Kuromukuro

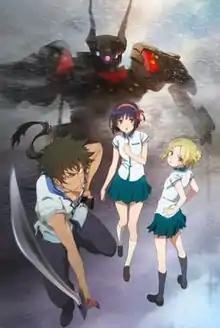
Promotional image, which features Kennosuke Tokisada Ouma, Yukina Shirahane and Sophie Noël in the foreground, and the Black Relic in the background

is a Japanese mecha anime television series produced by P.A. Works, directed by Tensai Okamura and written by Ryō Higaki, with character designs by Yuriko Ishii and music by Hiroaki Tsutsumi. The series was produced to celebrate P.A. Works' 15th anniversary. It follows a student of Tateyama International High School named Yukina Shirahane and a young samurai named Kennosuke Tokisada Ouma, who was born in the Sengoku period and reawakened in the present day inside a mysterious artifact called the Cube. When an extraterrestrial force called Efi Dorg invades Earth with a mission to collect all the fragments of an artifact called the Pivot Stone in order to achieve planet domination, Kennosuke pilots a stolen Efi Dorg mecha dubbed the Black Relic, with Yukina biometrically synchronized as the navigator due to an accident. Along with the help of the defense forces of the United Nations Kurobe Laboratory, the two fight back to prevent the mission of Efi Dorg from being accomplished. The series premiered on April 7, 2016 on Japanese TV channel AT-X while Netflix acquired exclusive rights for streaming worldwide.